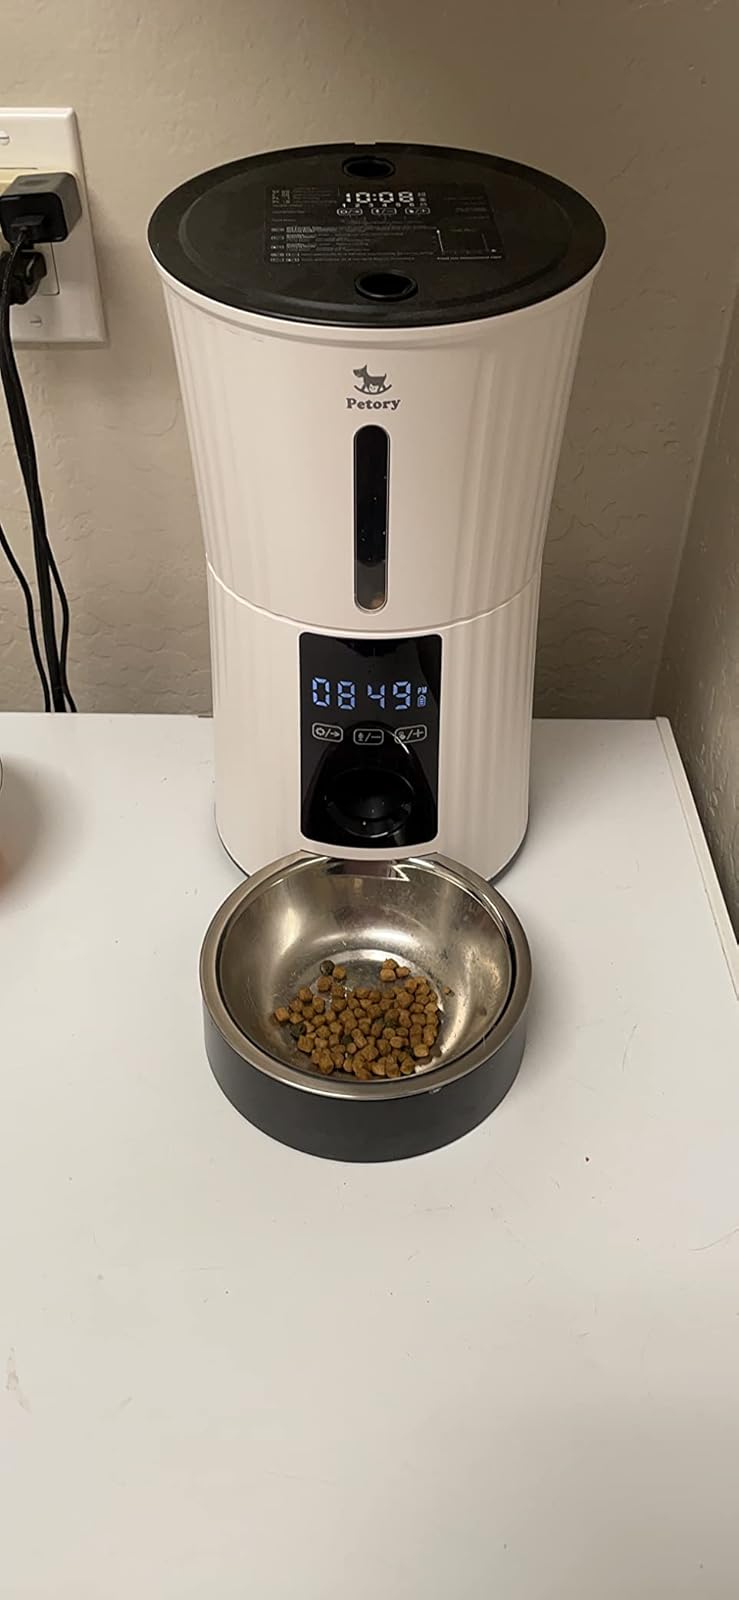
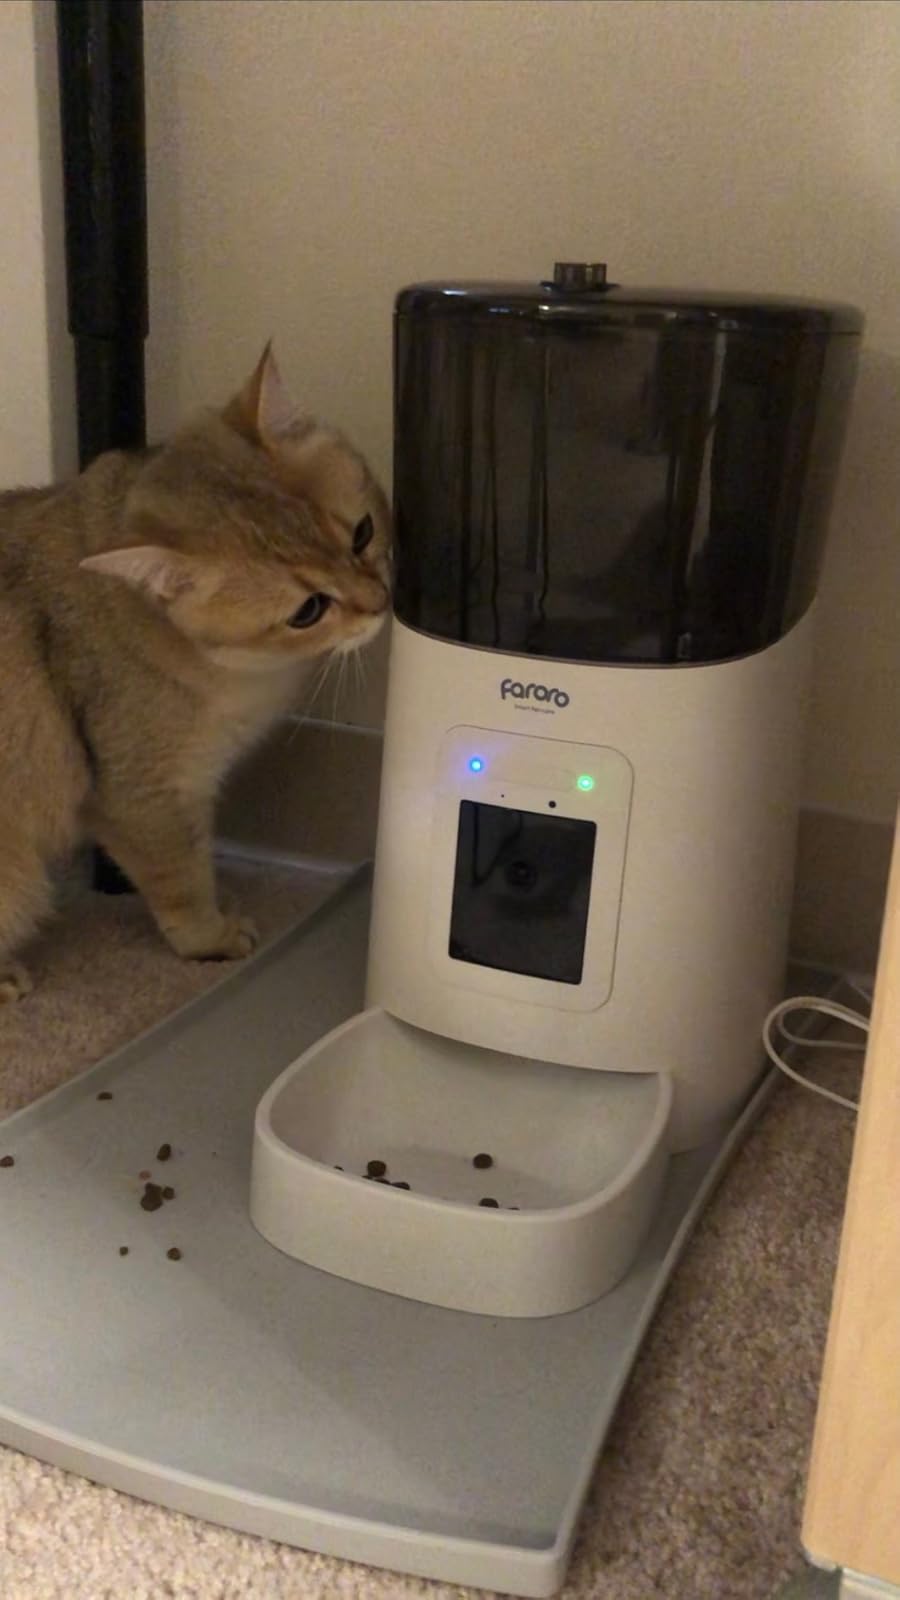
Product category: items_feeder
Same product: no